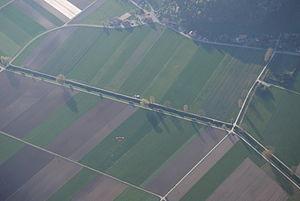
Aetingen est une localité et une ancienne commune suisse du canton de Soleure, située dans le district de Bucheggberg.